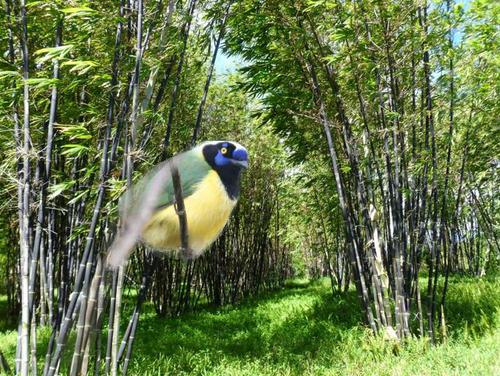
Bird species: Green_Jay
Bird type: landbird
Background: land